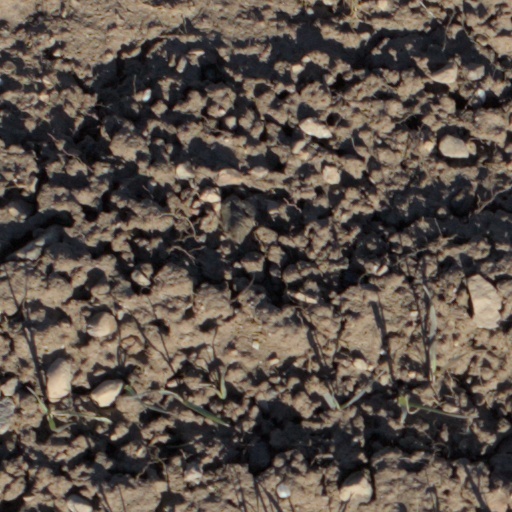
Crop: wheat